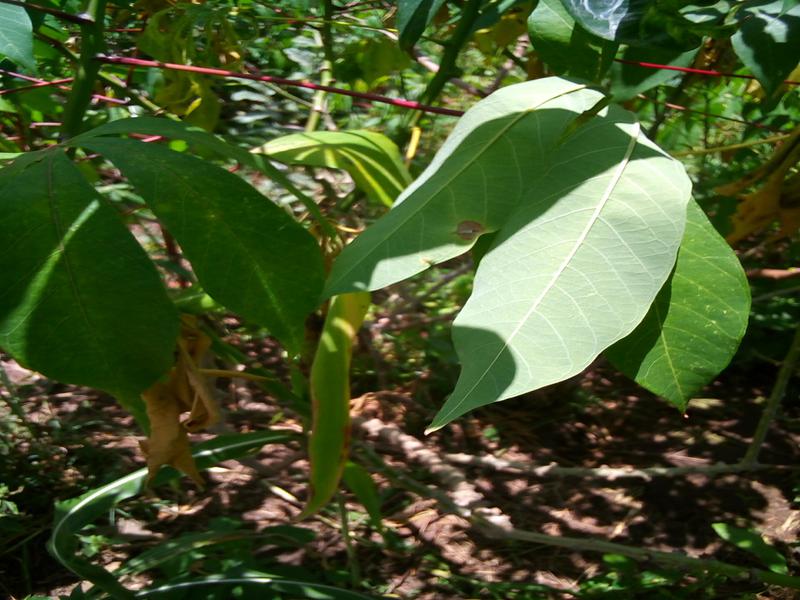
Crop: cassava
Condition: healthy